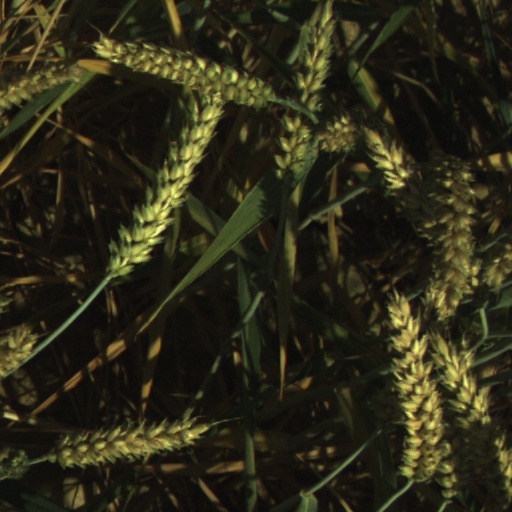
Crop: wheat